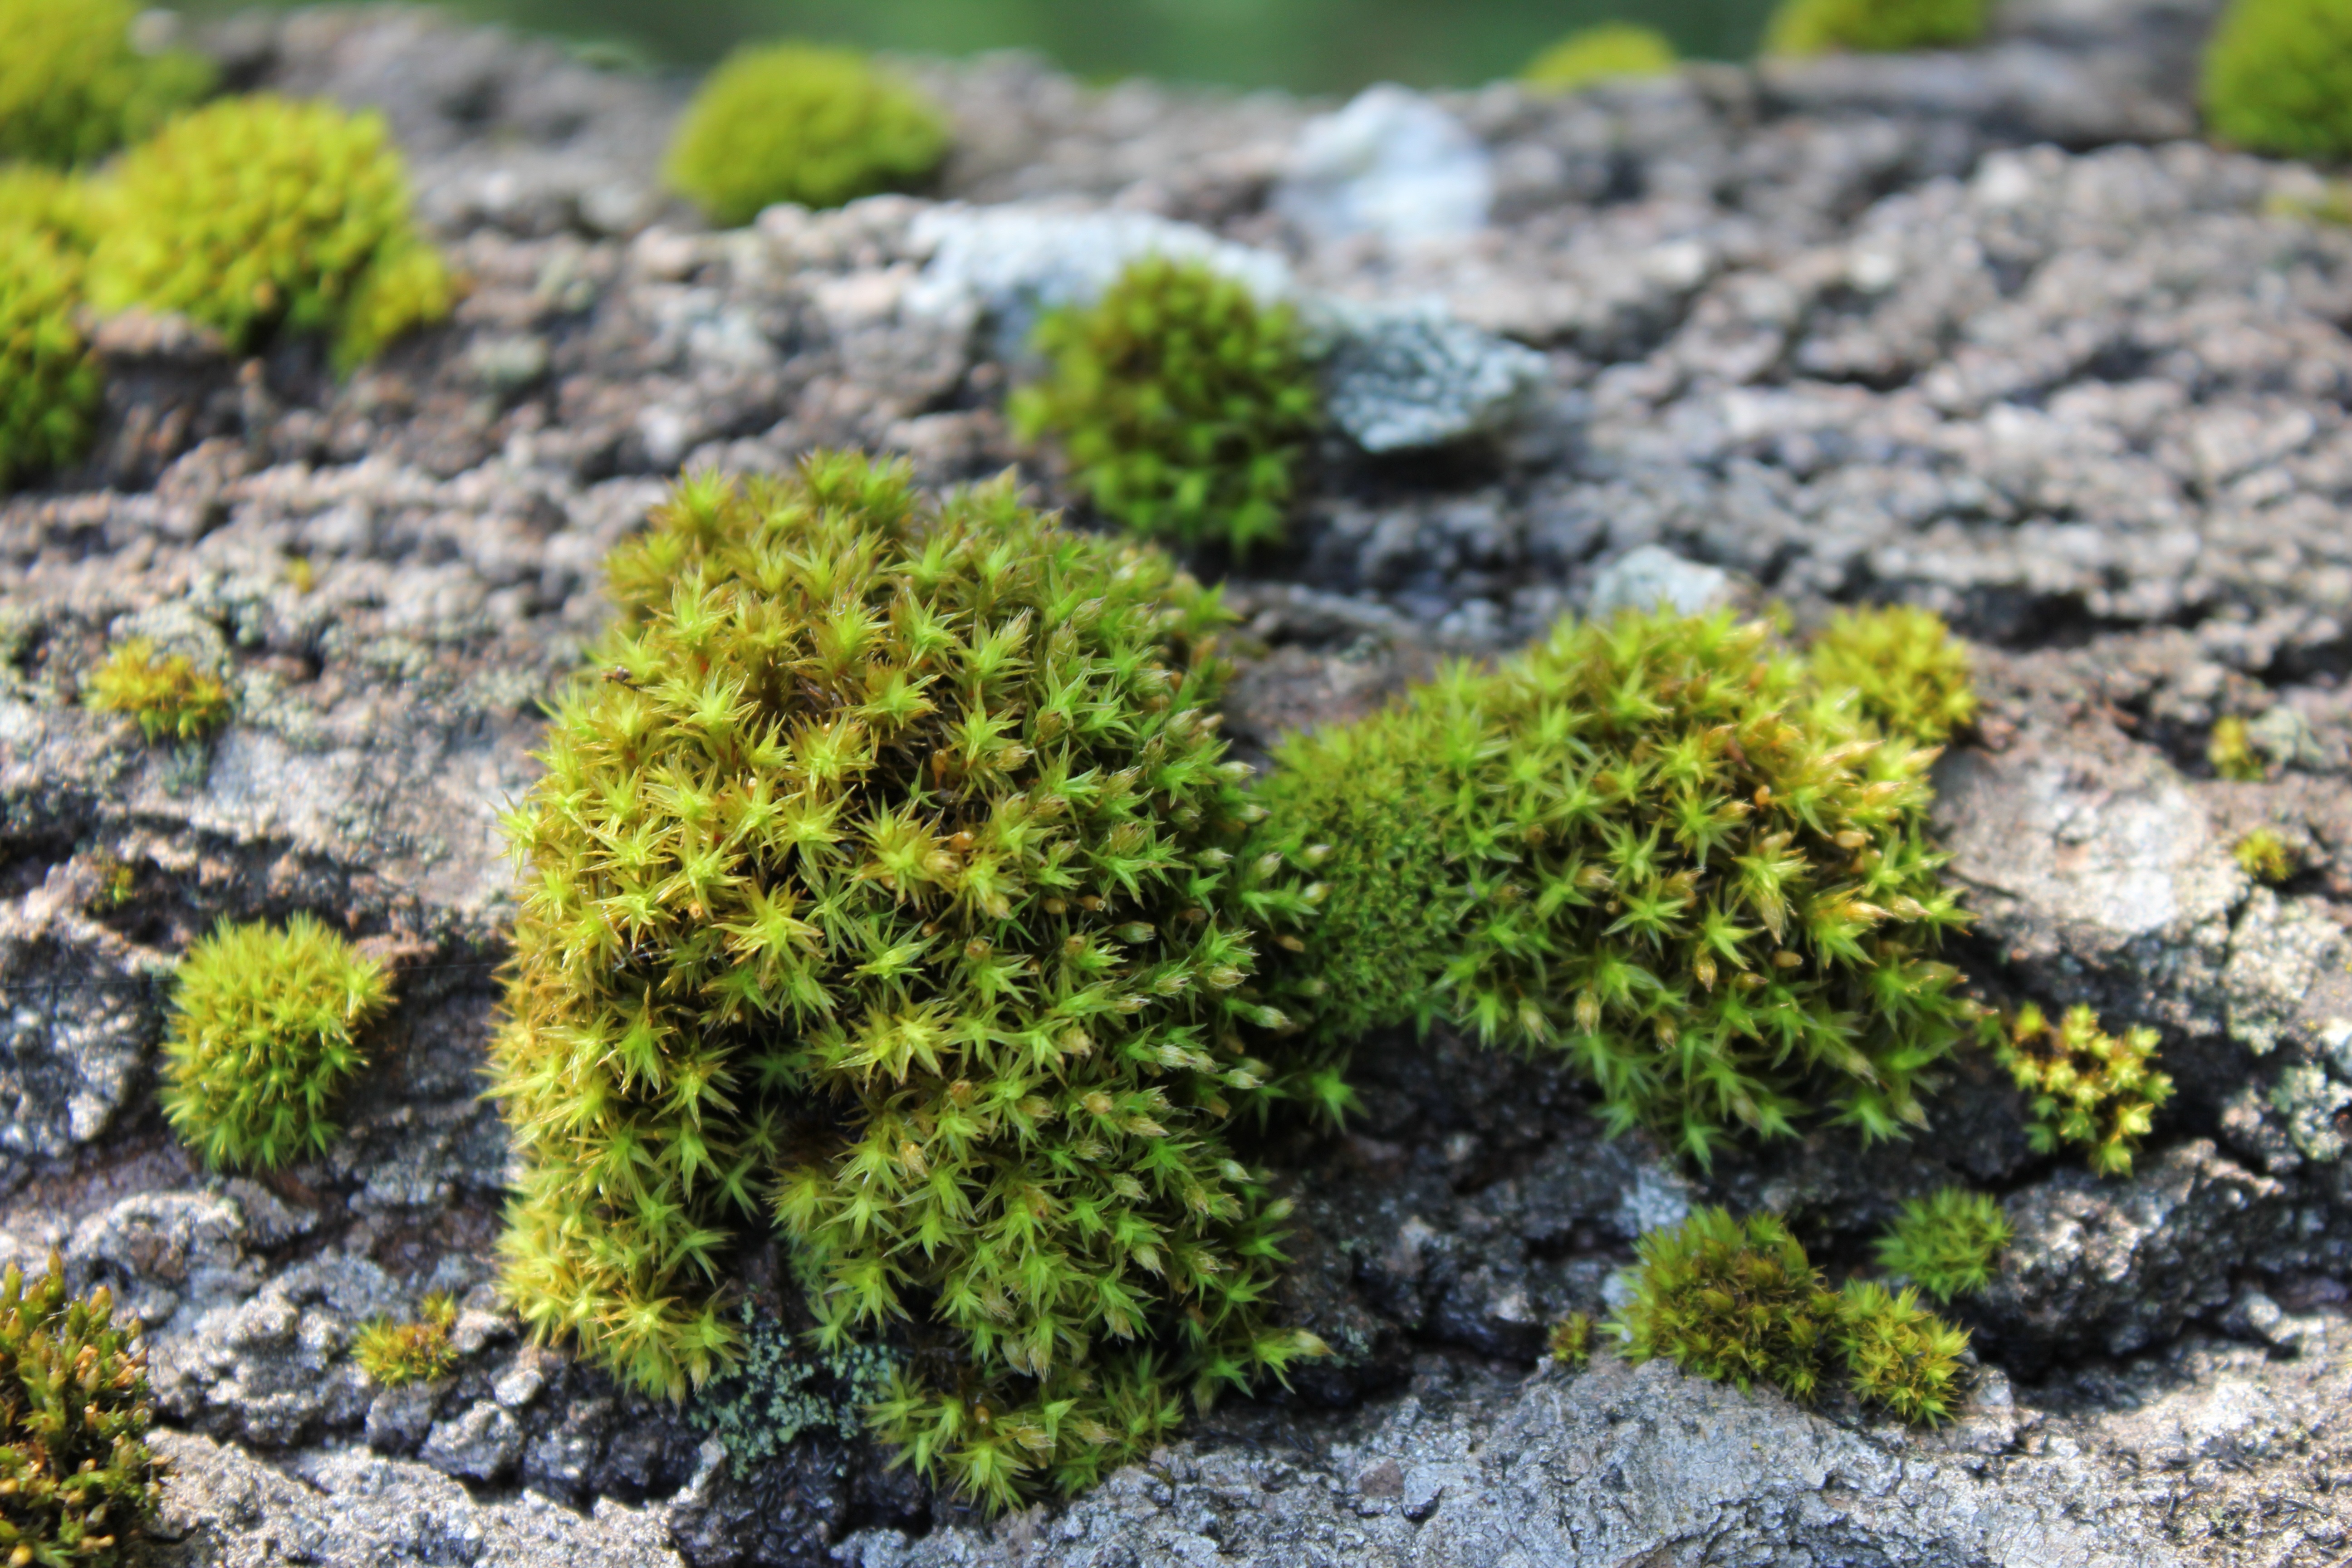
tree, nature, swamp, plant, moss, soil, botany, conifer, spruce, shrub, woody plant, land plant, non vascular land plant